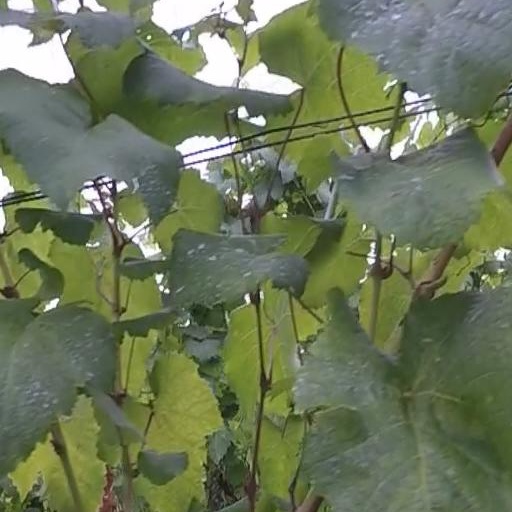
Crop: grape